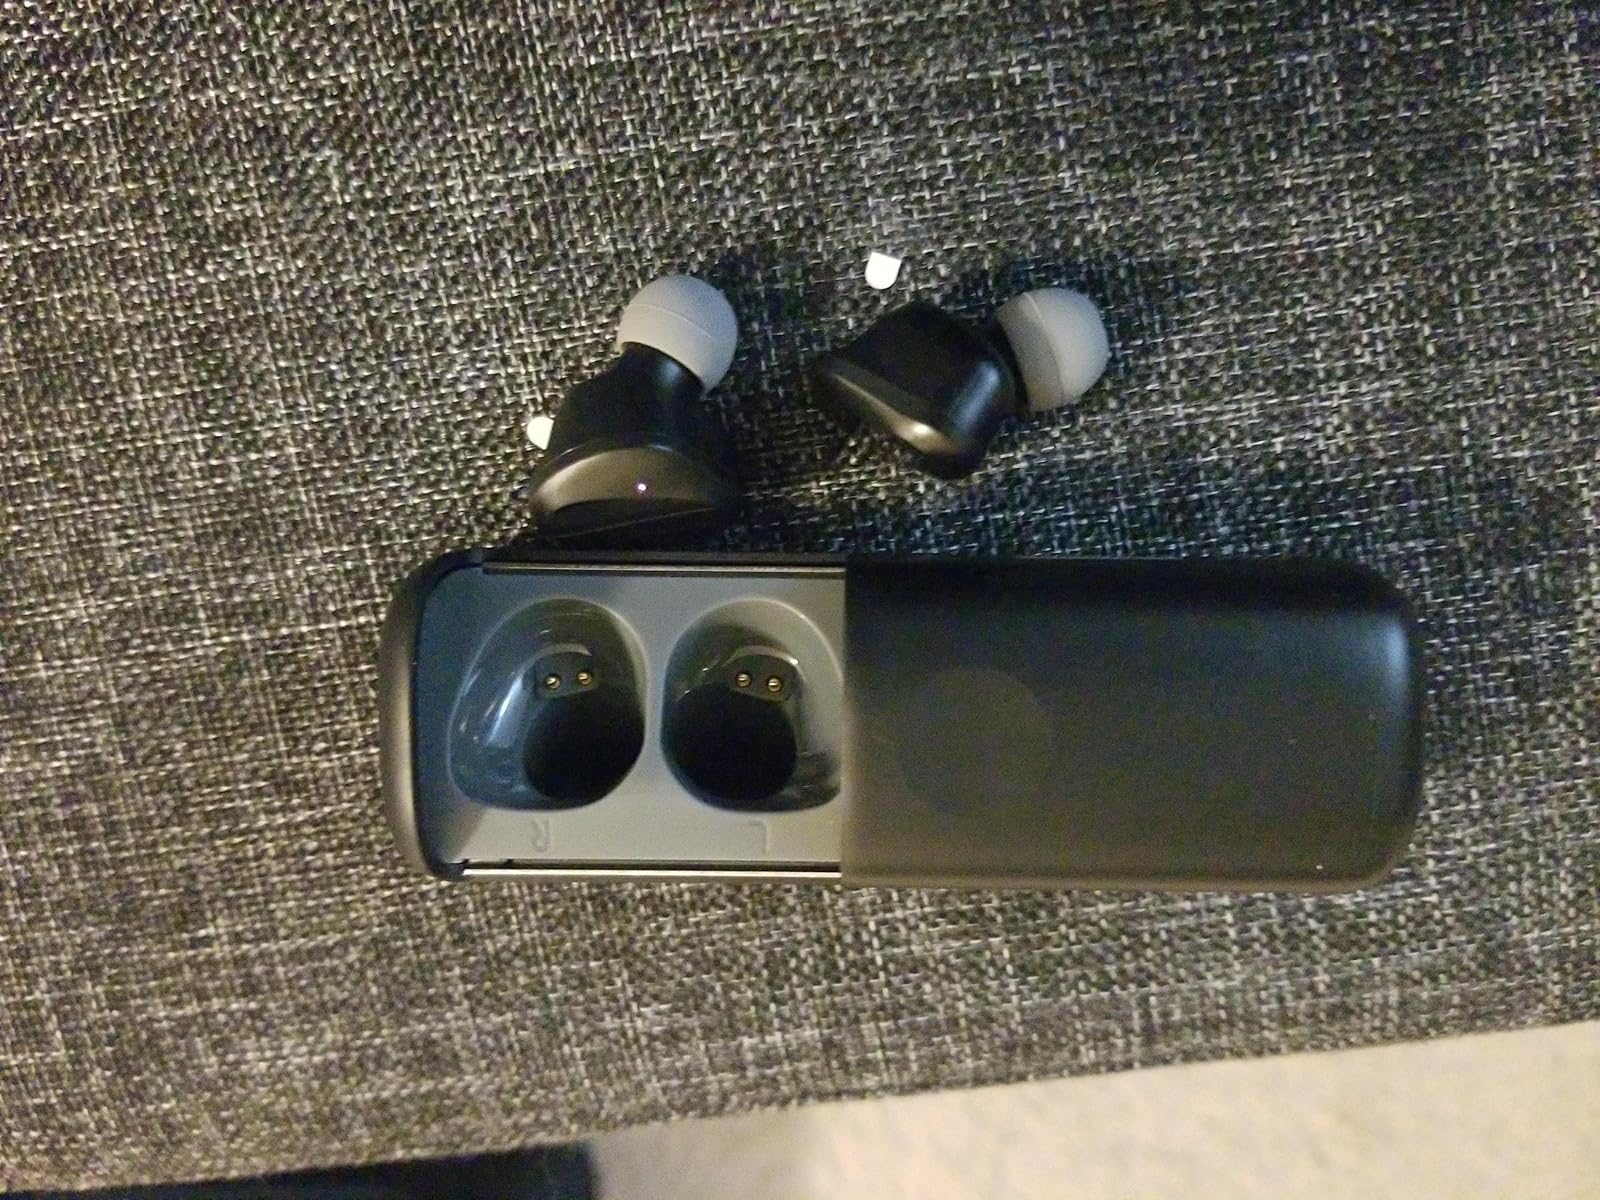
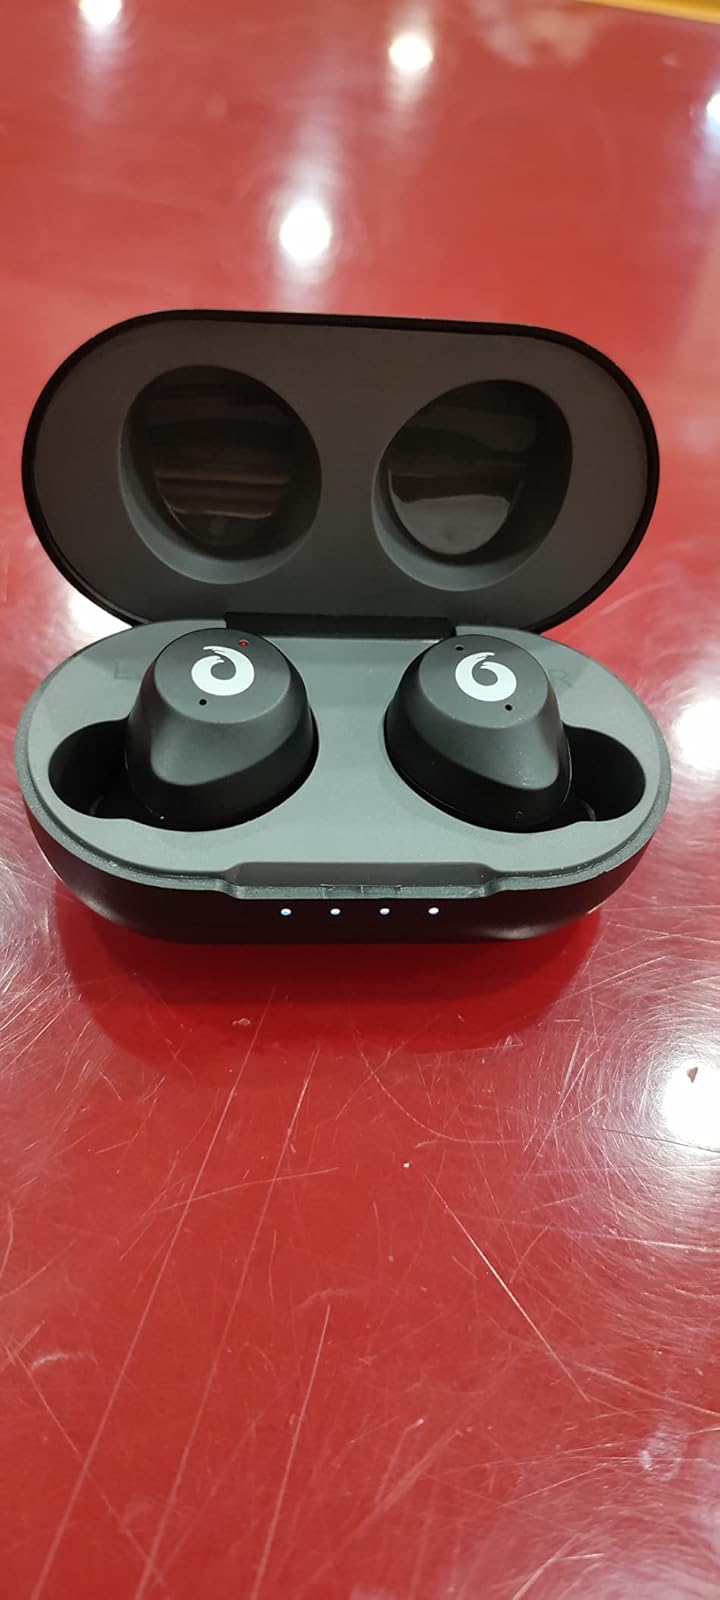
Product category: earbuds
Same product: no